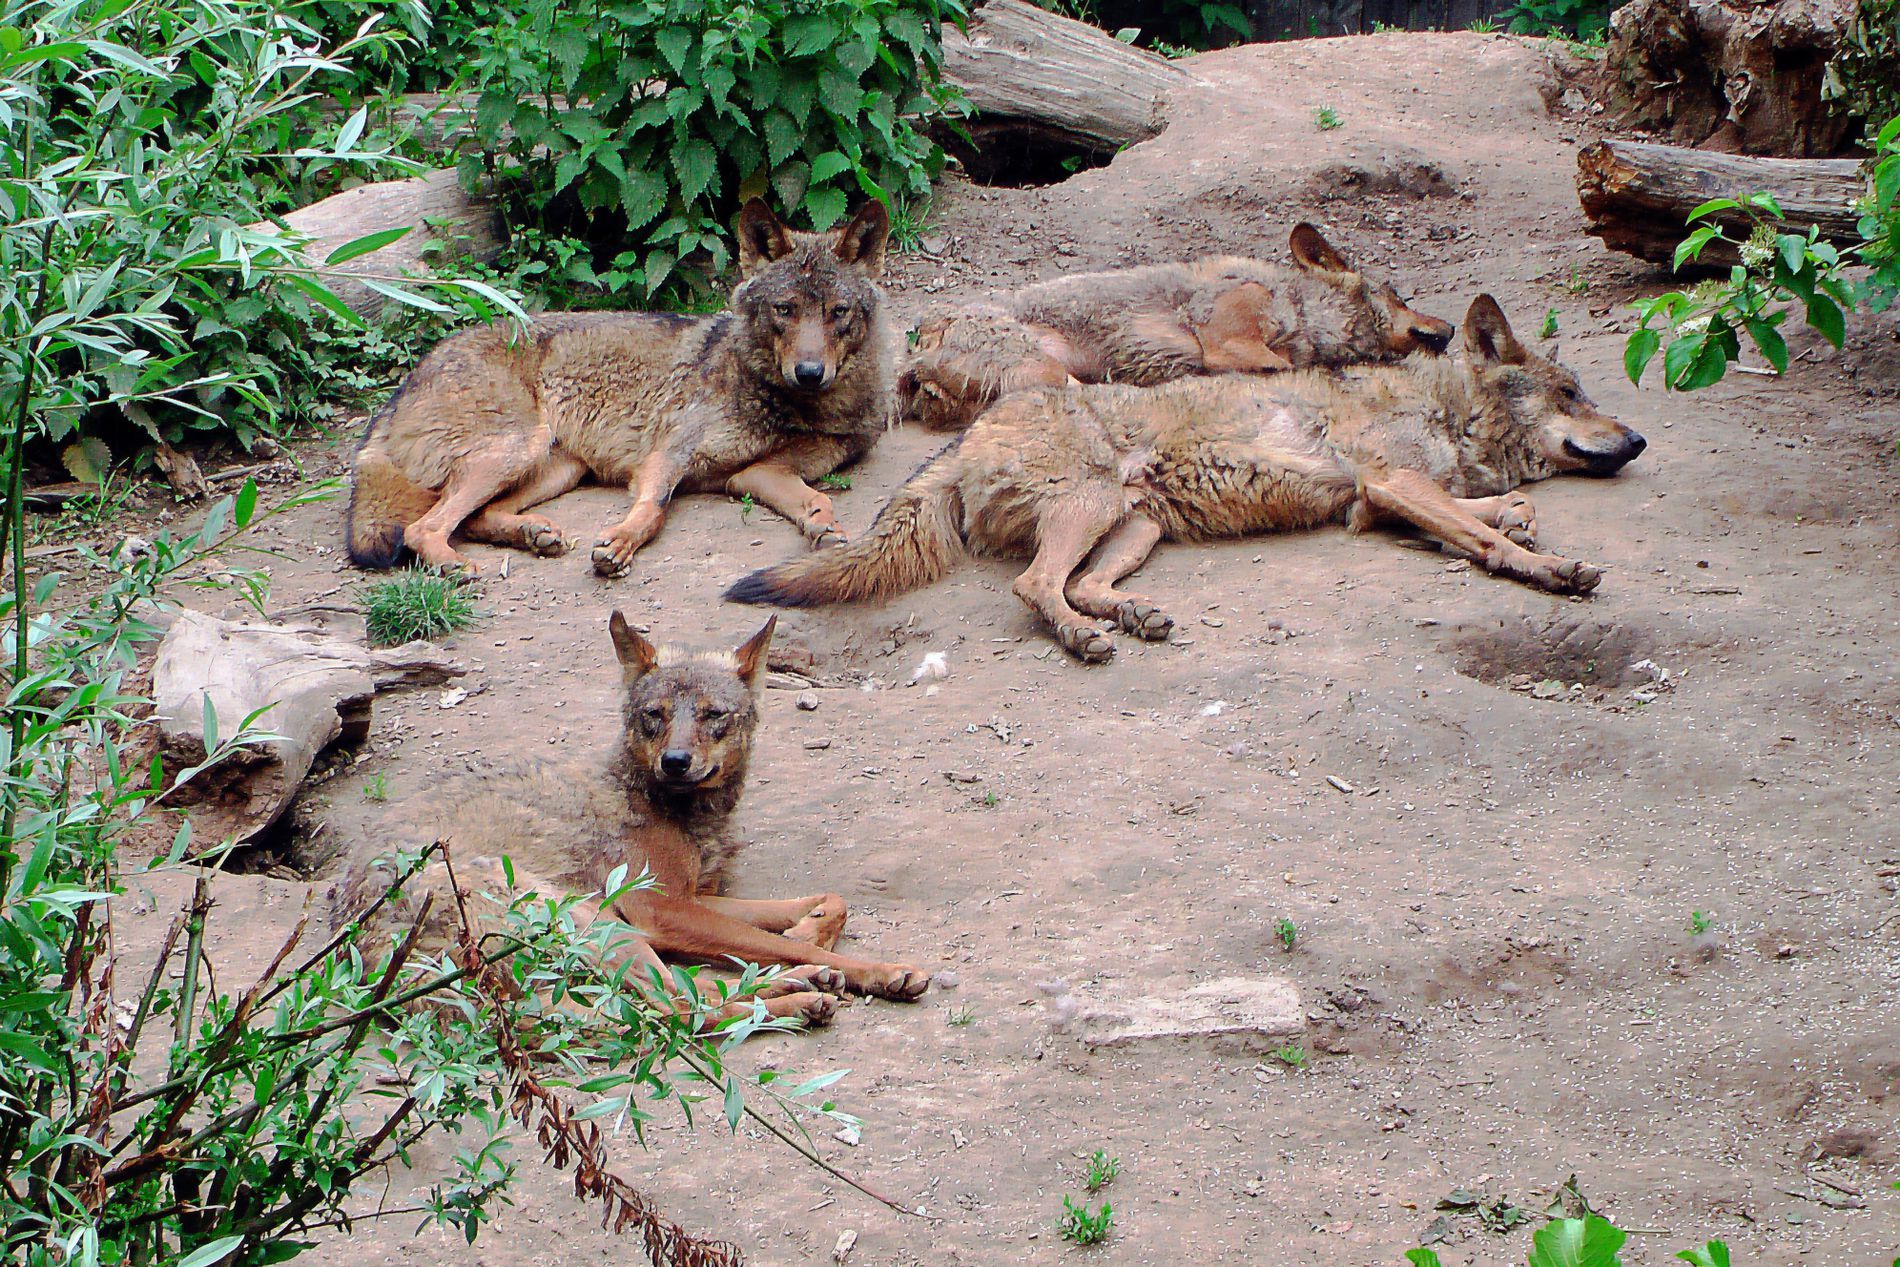
Relaxed Wolves.
A picture of a group of four wolves relaxing on the land surrounded by a lot of plants during the day.
A wide angle shot taken from eye level, capturing four wolves relaxing in their natural habitat. The image is taken during daylight which gives a feeling of calm. Despite two of the wolves lying on the land the atmosphere is still serious and dangerous.
Labels: Animal, Canine, Mammal, Red Wolf, Wolf, Coyote, Fox, Kit Fox, Wildlife, Kangaroo, Dog, Pet, Grey Fox, Zoo, Plant, Wolves, Land, Tree Trunk, Tree trunks, Plants
Camera: Panasonic HDC-TM300
Aperture: F2.8
Exposure: 1/350 sec
Focal length: 10.4 mm